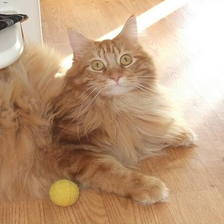
Species: cat
Breed: Maine Coon